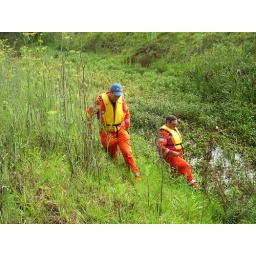
Search along river edge, note the PFD is used where potential for ending up in the water